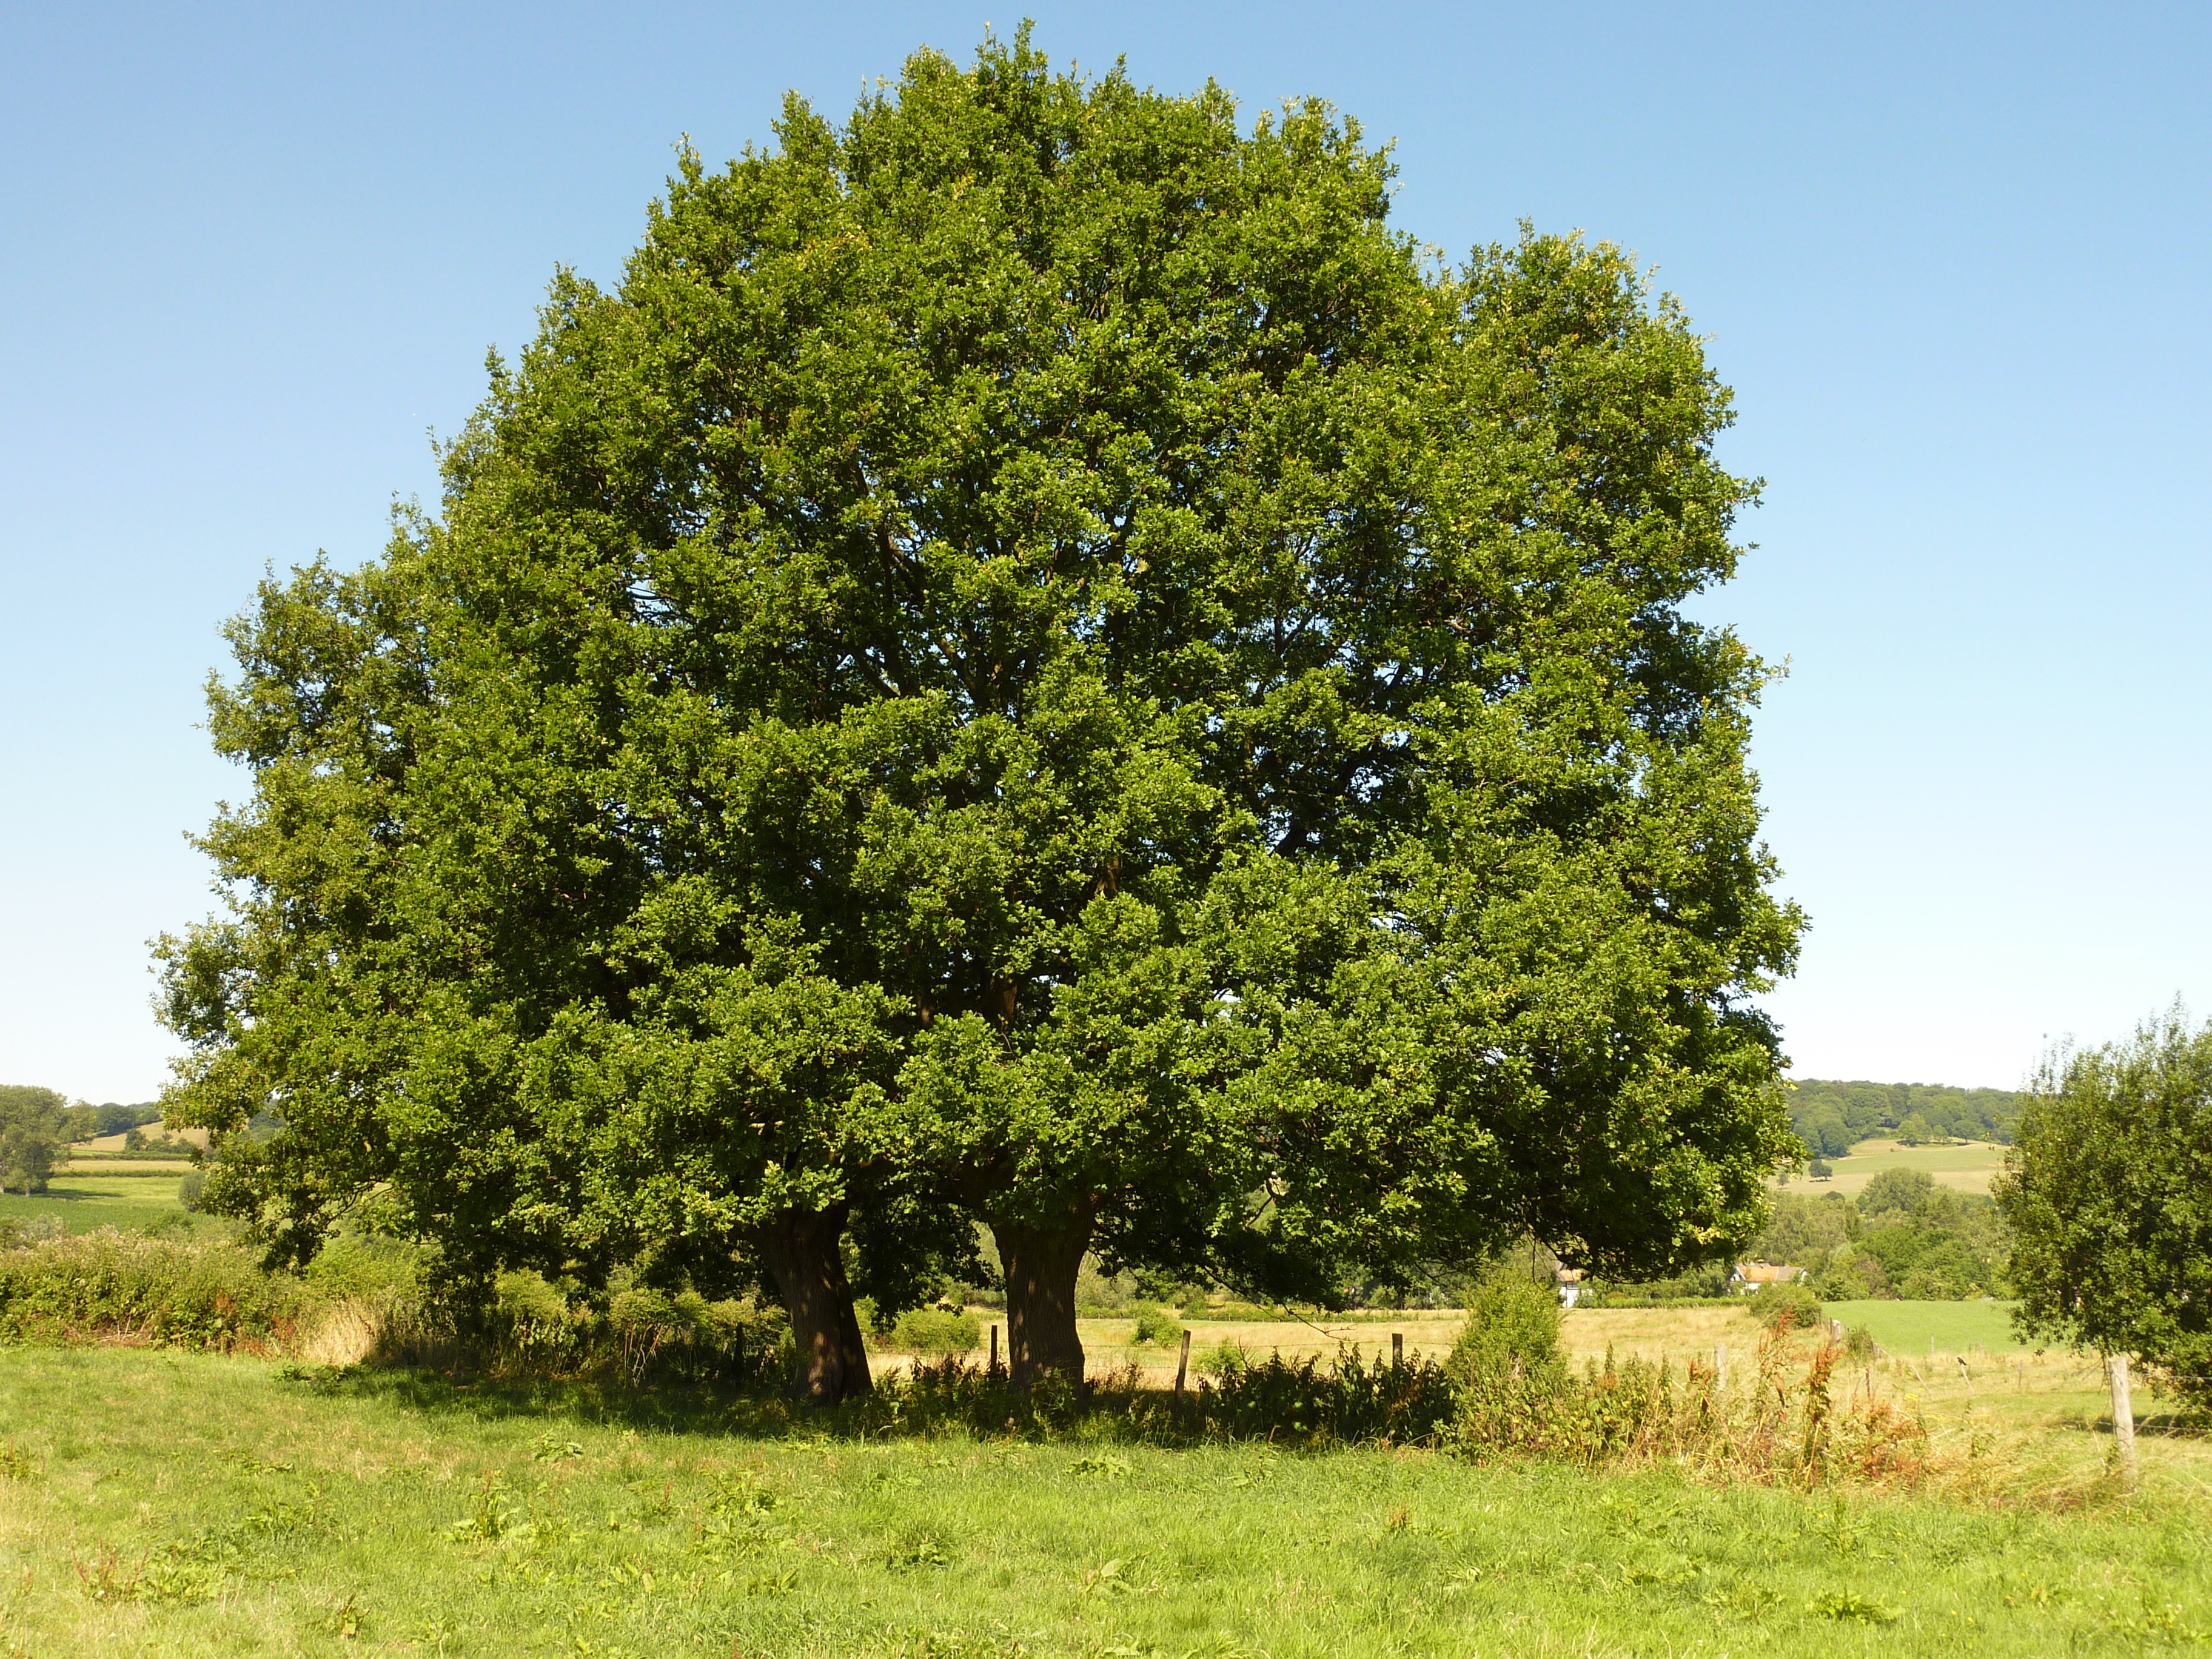
landscape, tree, nature, grass, plant, hiking, meadow, countryside, air, green, produce, space, evergreen, trees, shrub, deciduous, oak, grove, ecosystem, flowering plant, biome, woody plant, temperate coniferous forest, land plant, plane tree family